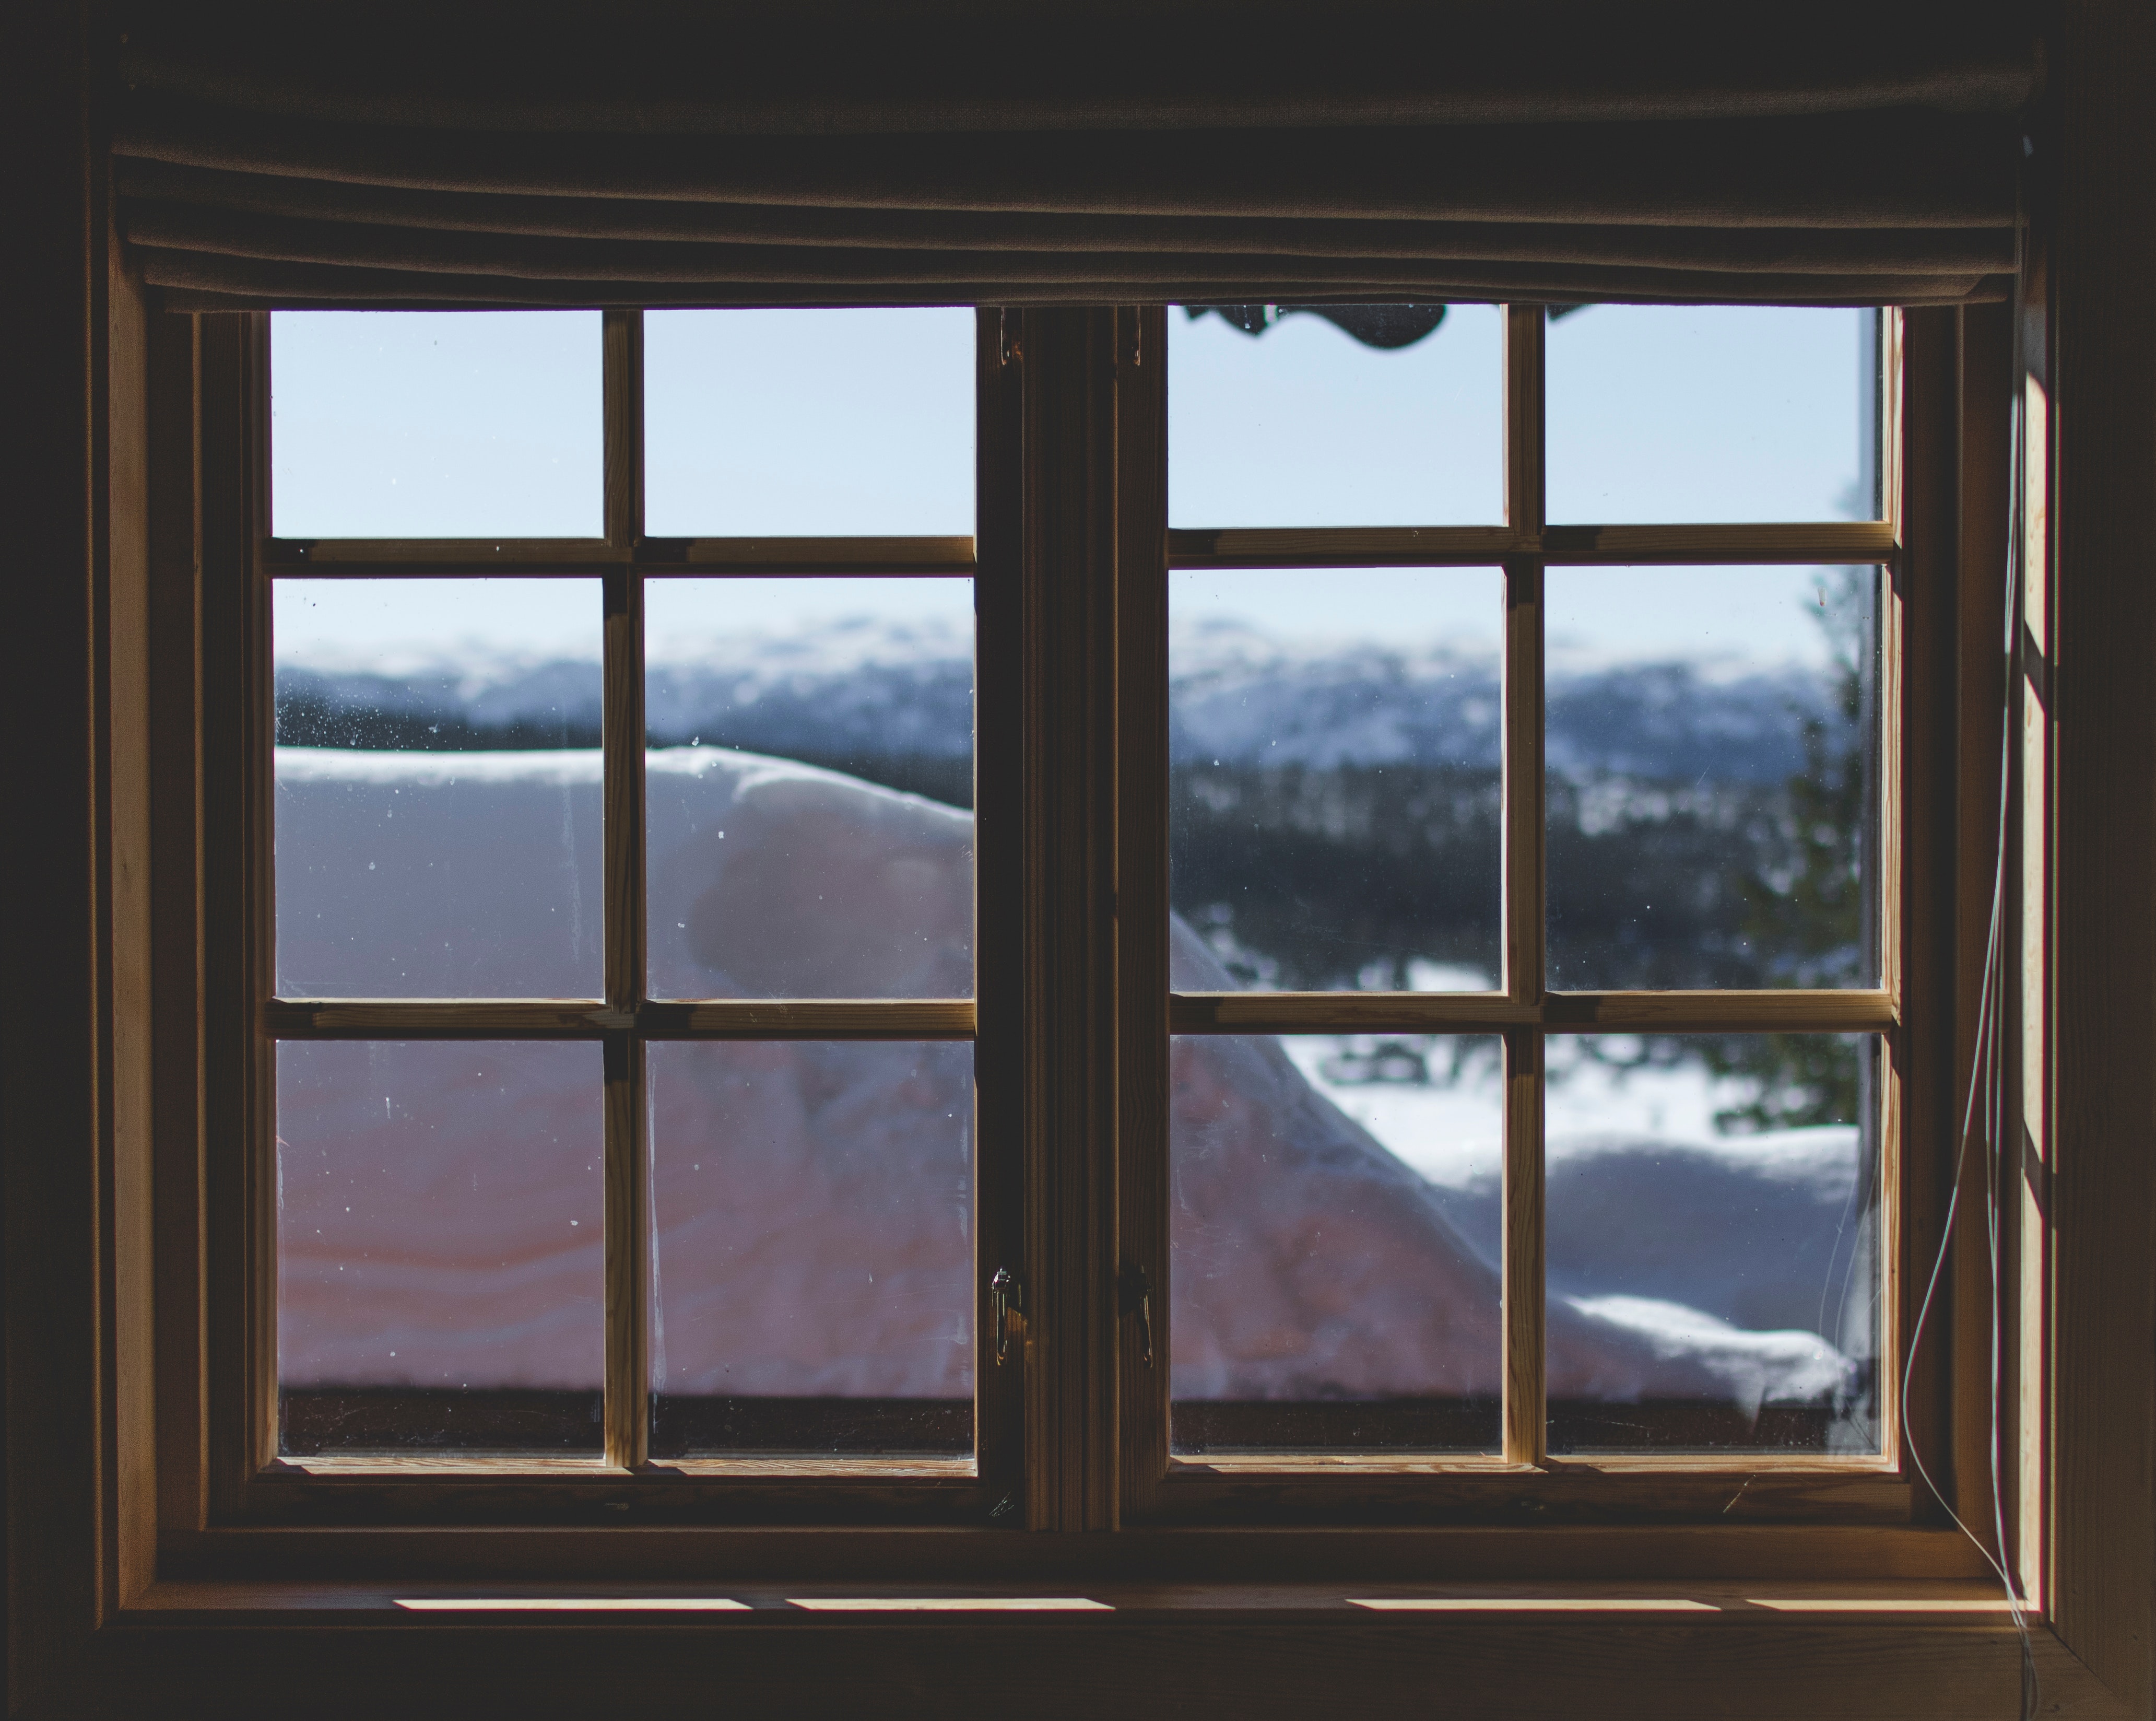
window, home, daylighting, sky, sash window, wood, door, glass